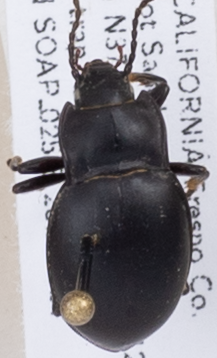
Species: Metrius contractus
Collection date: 2019-08-14
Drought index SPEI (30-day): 0.694
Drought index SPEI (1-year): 0.47
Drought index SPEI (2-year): -0.03